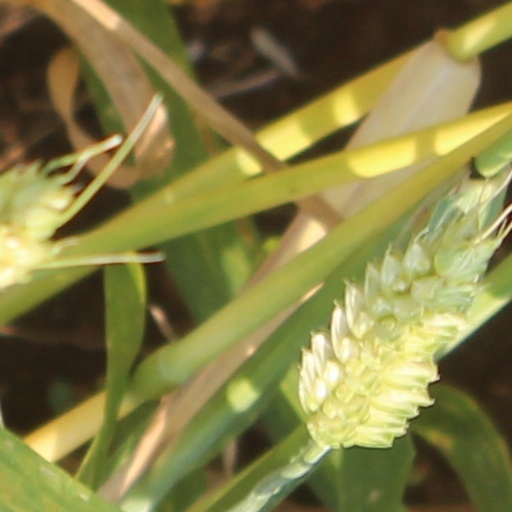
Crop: wheat